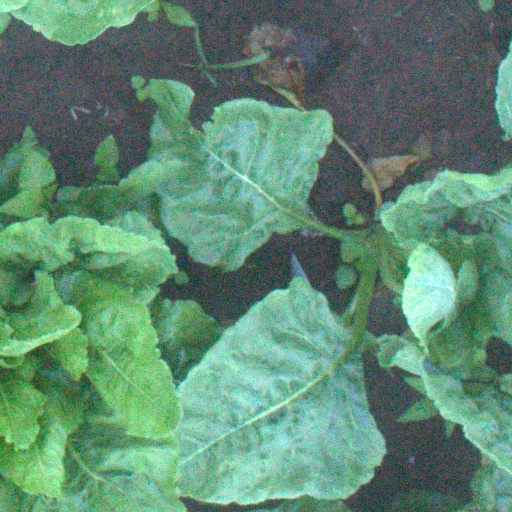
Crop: sugar beet